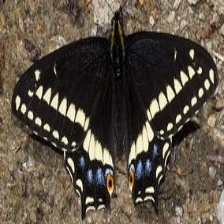
Species: INDRA SWALLOW